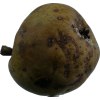
Label: pear